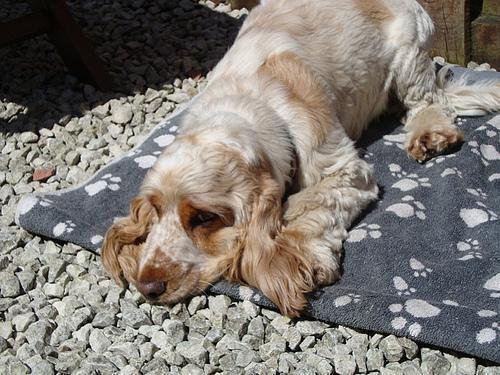
english cocker spaniel